Someone in the Dark

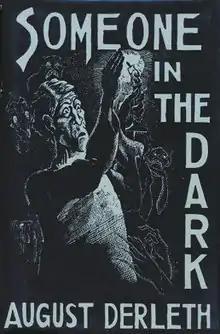
Dust-jacket illustration by Frank Utpatel for "Someone in the Dark"

Someone in the Dark is a collection of fantasy and horror short stories by author August Derleth. It was released in 1941 and was the second book published by Arkham House. 1,115 copies were printed, priced at $2.00. In "Thirty Years of Arkham House", Derleth implied that this title had sold out by the end of 1944.